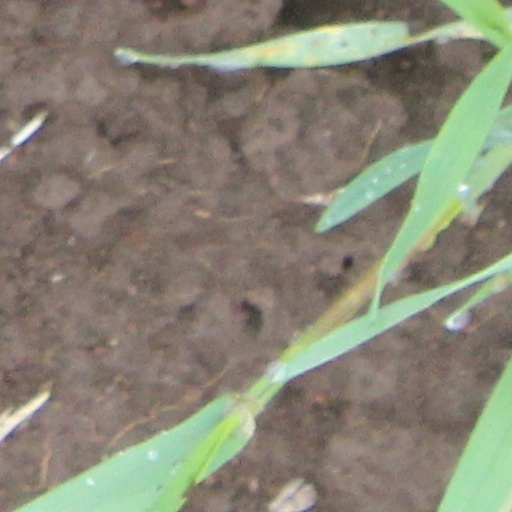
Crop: wheat